Nahum Het

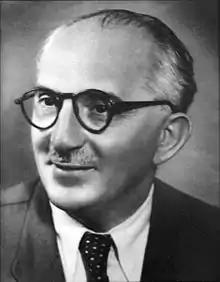
Het in the 1950s

Nahum Het (1896 – 15 January 1990) was an Israeli politician who served as a member of the Knesset for the General Zionists between 1951 and 1955.